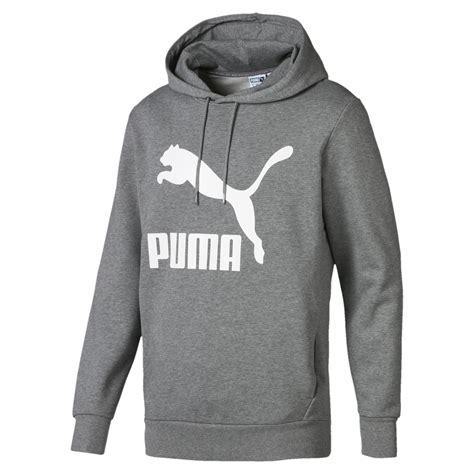
Brand: Puma
Model: Caven